Gudrun Ritter

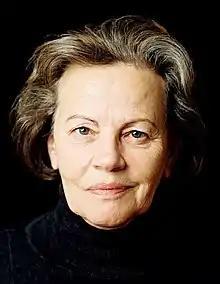
Ritter in 2000

Gudrun Ritter (born 16 November 1936) is a German actress. She appeared in more than one hundred films since 1959.